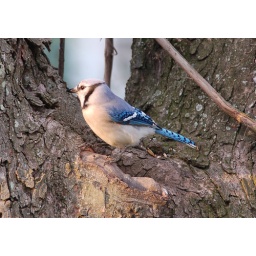
Birds visit this hole in the tree to drink water that collects in it.